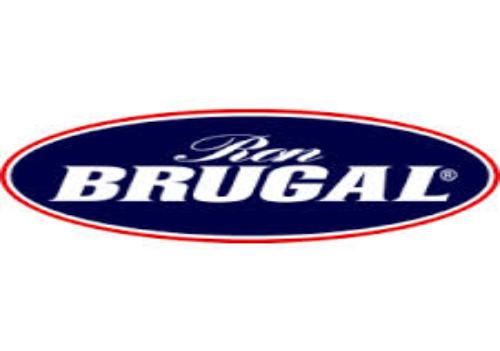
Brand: Brugal
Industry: Food